Portuguese Army

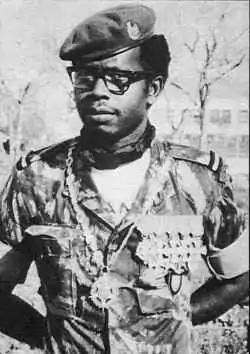
Marcelino da Mata, 1969. Known for his acts of bravery and heroism during the Portuguese Colonial War, having participated in 2412 command operations, he was the most decorated Portuguese military officer in the history of the Portuguese Army.

In 1837, a deep reformation of the military higher education also occurred. The previous Royal Academy of Fortification, Artillery and Design was transformed into the new "Escola do Exército" (Army School), intended to train the Army officers and also to train civil engineers. The old Royal Academy of the Navy was replaced by the new "Escola Politécnica" (Polytechnic School), intended to serve as an undergraduate preparatory establishment for the access to the Army School and also to the Naval School.